Central Academy

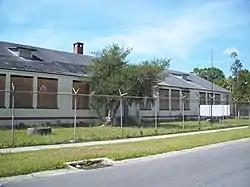

The Central Academy (also known as the Old Central Academy High School) is a historic site in Palatka, Florida. Established in 1892, Central Academy became the first accredited African-American high school in Florida in 1924. It was added to the U.S. National Register of Historic Places on November 12, 1998, and is located at 807 N 13th St, Palatka, FL 32177